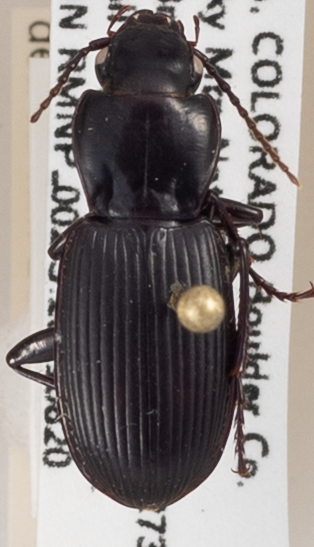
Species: Pterostichus protractus
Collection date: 2019-08-20
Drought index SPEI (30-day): -0.318
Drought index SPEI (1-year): -0.156
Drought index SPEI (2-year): -1.01